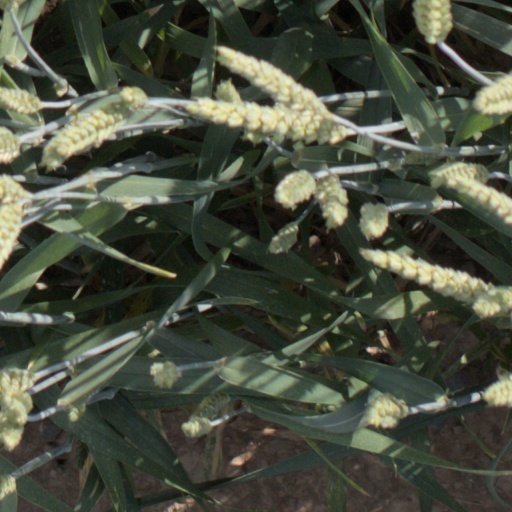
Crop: wheat